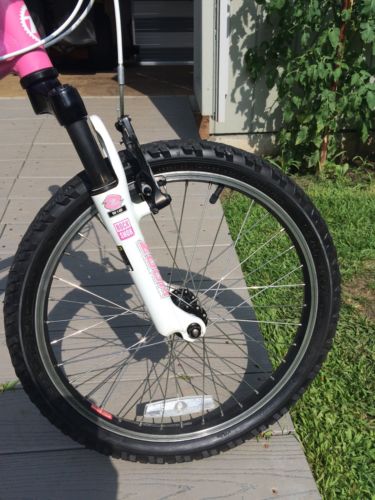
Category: bicycle